C18orf63

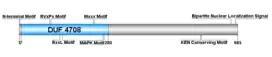

The protein contains one domain of unknown function, DUF 4709, spanning from the 7th amino acid to the 280th amino acid. Motifs that are predicted to exist include an N-terminal motif, RxxL motif, and KEN conserving motif, which all signal for protein degradation. Another motif that is predicted to exist is a Wxxx motif, which facilitates entrance of PTS1 cargo proteins into the organellar lumen, and a RVxPx motif which allows protein transport from the trans-Golgi network to the plasma membrane of the cilia. There is also a bipartite nuclear localization signal at the end of the protein sequence. There is no trans-membrane domain present, indicating that C18orf63 is not a trans-membrane protein.